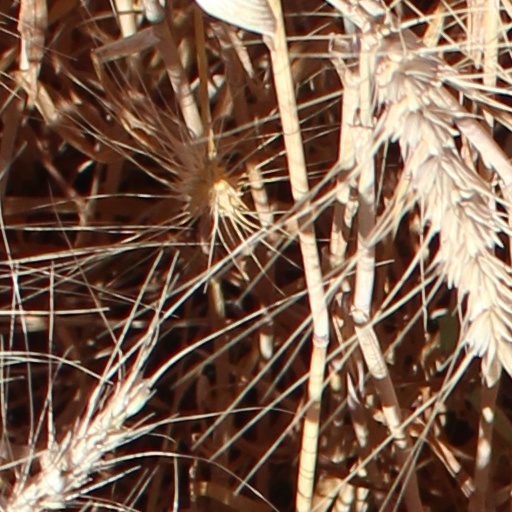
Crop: wheat